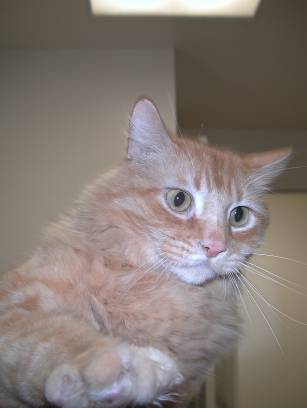
Label: cat